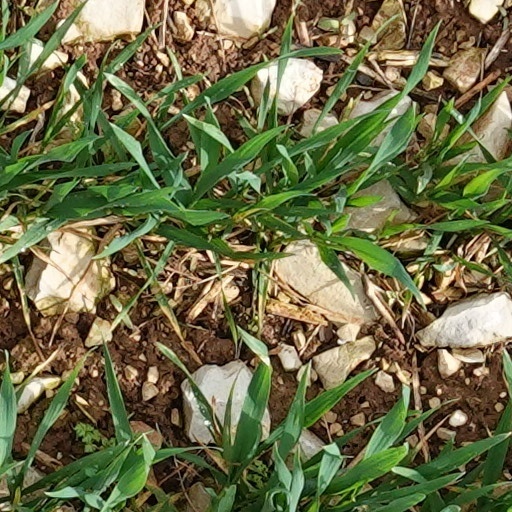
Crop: wheat